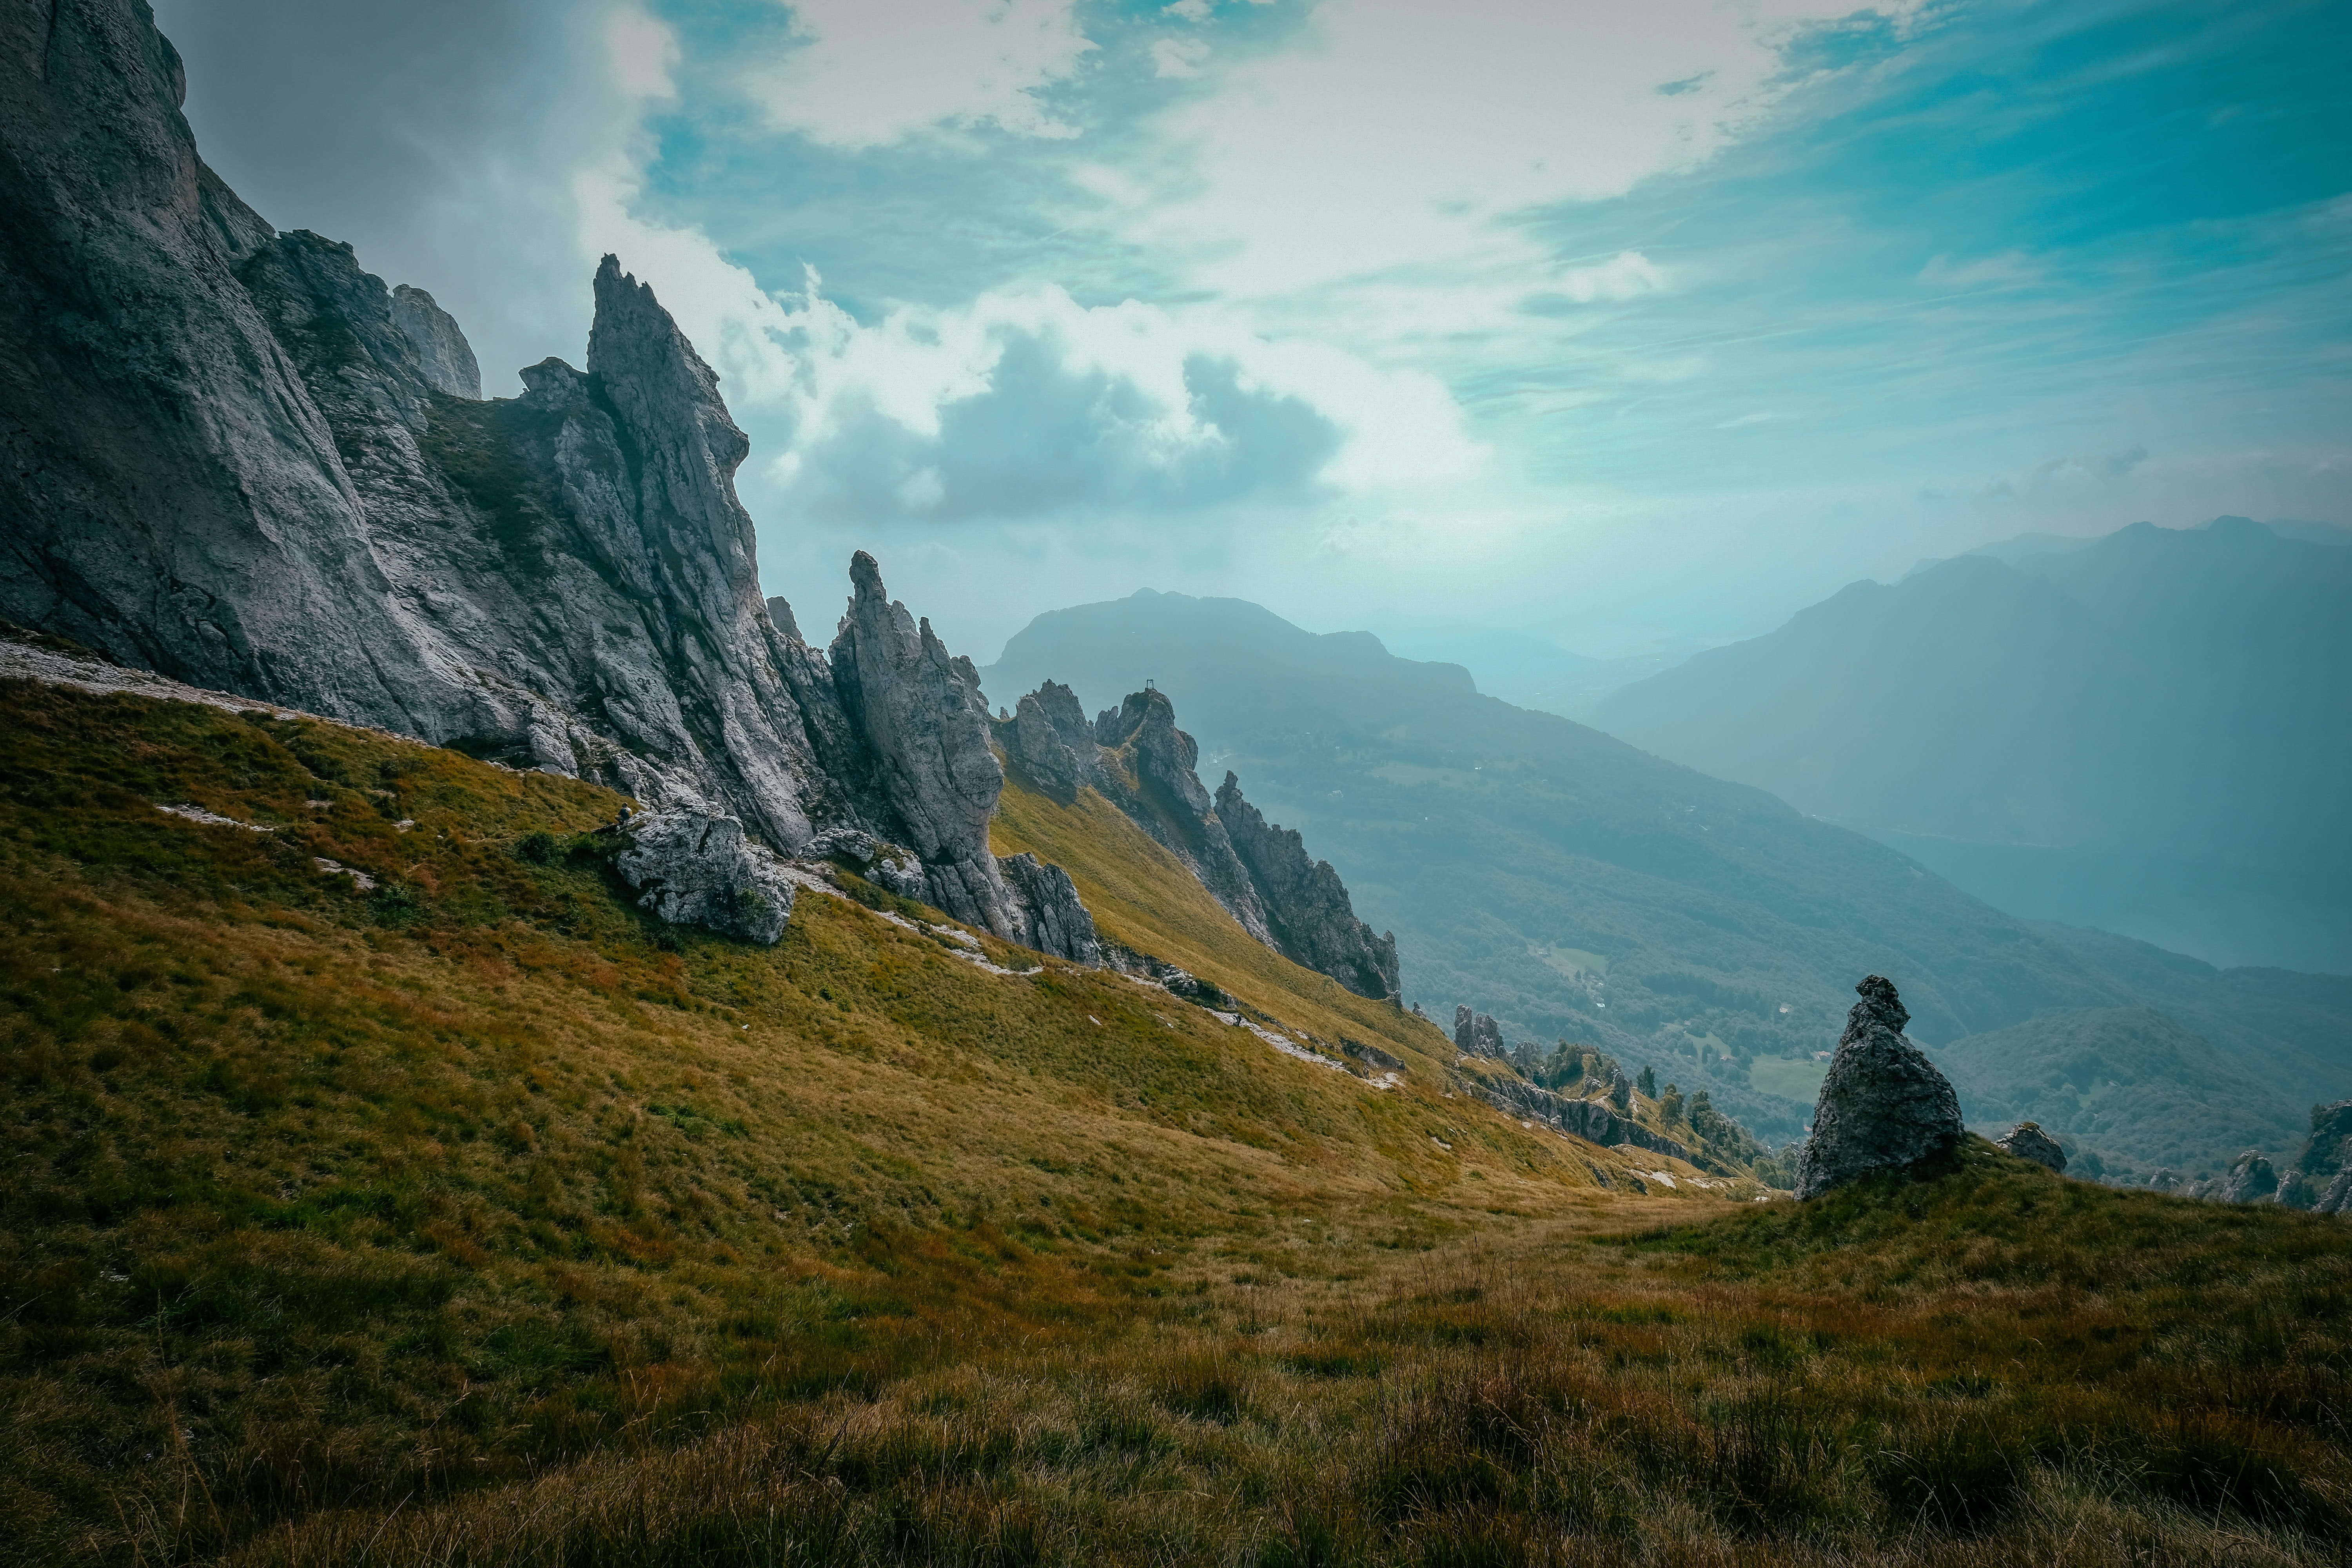
mountainous landforms, nature, highland, sky, mountain, mountain range, wilderness, mount scenery, ridge, valley, cloud, hill, hill station, grass, morning, alps, mountain pass, national park, terrain, atmosphere, tree, landscape, fell, meteorological phenomenon, sunlight, escarpment, grassland, plateau, forest, meadow, massif, rock, horizon, computer wallpaper